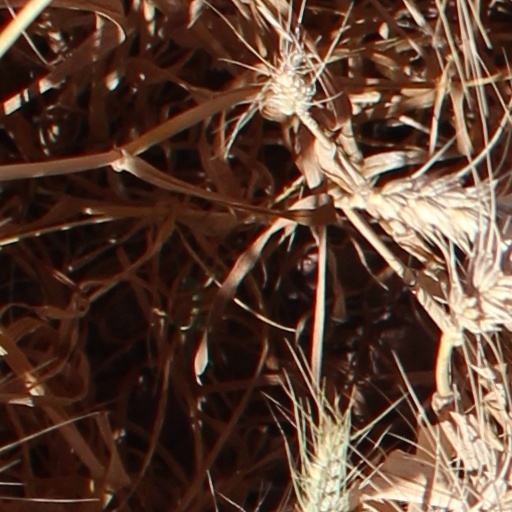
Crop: wheat